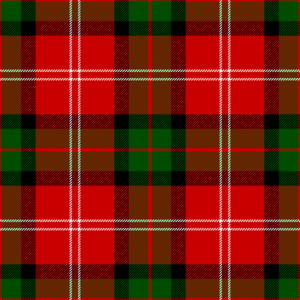
Le Clan MacKintosh est un clan écossais des Highlands écossaises. Le clan MacKintosh a une histoire commune avec la Confédération Chattan.